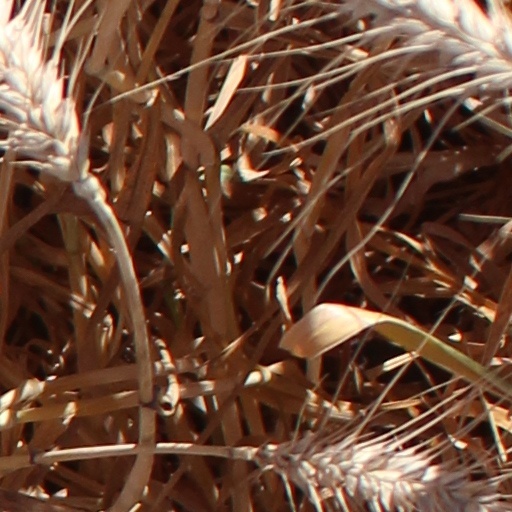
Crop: wheat